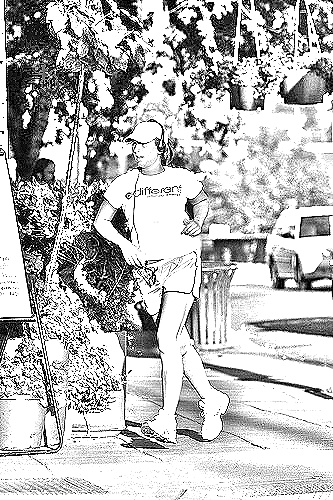
Portrait style: Sketch Portrait